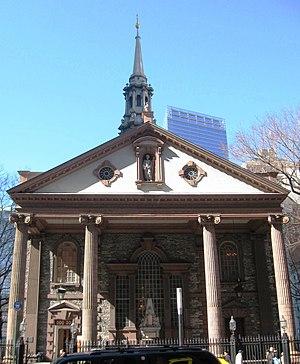
La classification de la plus ancienne église des États-unis doit être divisée en deux parties, la plus ancienne dans le sens du plus ancien édifice, et la plus ancienne dans le sens de la plus ancienne communauté.
La chapelle Saint-Paul est une chapelle épiscopalienne qui se trouve au sud de l'arrondissement de Manhattan, dans la ville de New York. Son entrée se trouve à l'est sur Broadway au numéro 209. Elle appartient à la paroisse de Trinity Church, l'église voisine dont elle dépend. Construite au XVIIIᵉ siècle, cette chapelle constitue la plus ancienne église de Manhattan encore debout. Comme son nom l'indique, elle est placée sous le patronage de saint Paul. Lieu symbolique de l'histoire de la ville, elle échappe aux flammes du Grand Incendie de 1776 et, bien que située à proximité du World Trade Center, elle subit peu de dommages et sert de lieu de repos pour les pompiers et les secouristes au moment des attentats du 11 septembre 2001.